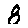
Label: 8